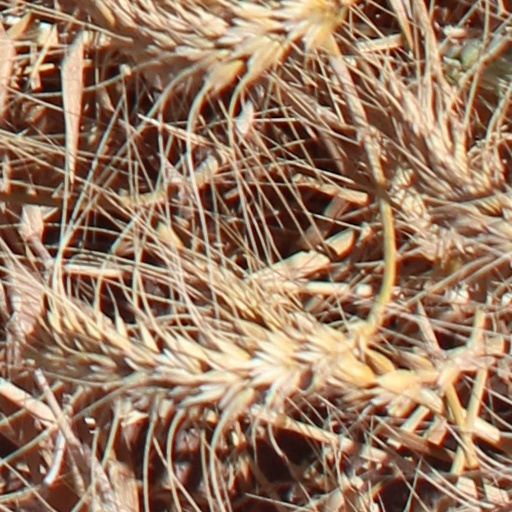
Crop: wheat